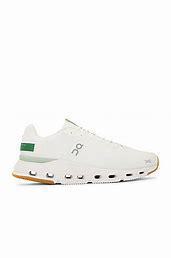
Brand: ON
Model: Cloudnova